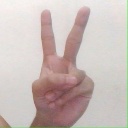
अक्षर: क